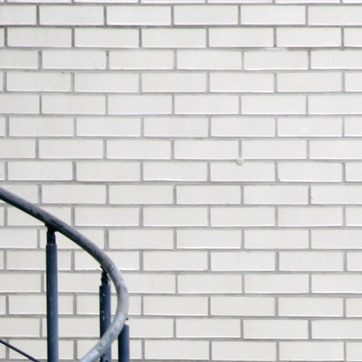
Material: painted